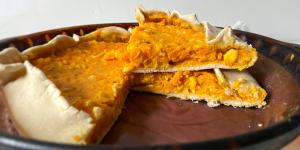
tarta de calabaza y choclo